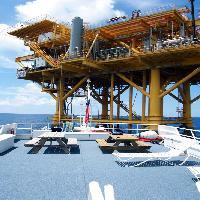
Weather: sun or clear